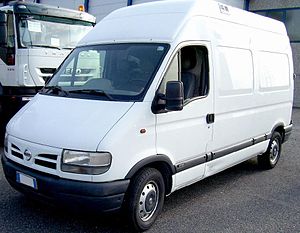
Nissan Interstar
Nissan Interstar (2002−2003)
Nissan Interstar var en varebil fra Nissan Motor bygget i samarbejde med Renault og Opel.